Mislav Ježić

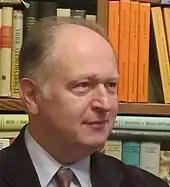
Mislav Ježić

Mislav Ježić (born 20 September 1952) is a Croatian philosopher and Indologist.